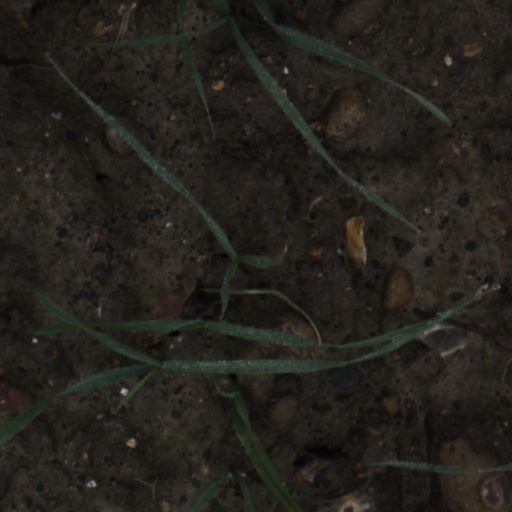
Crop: wheat